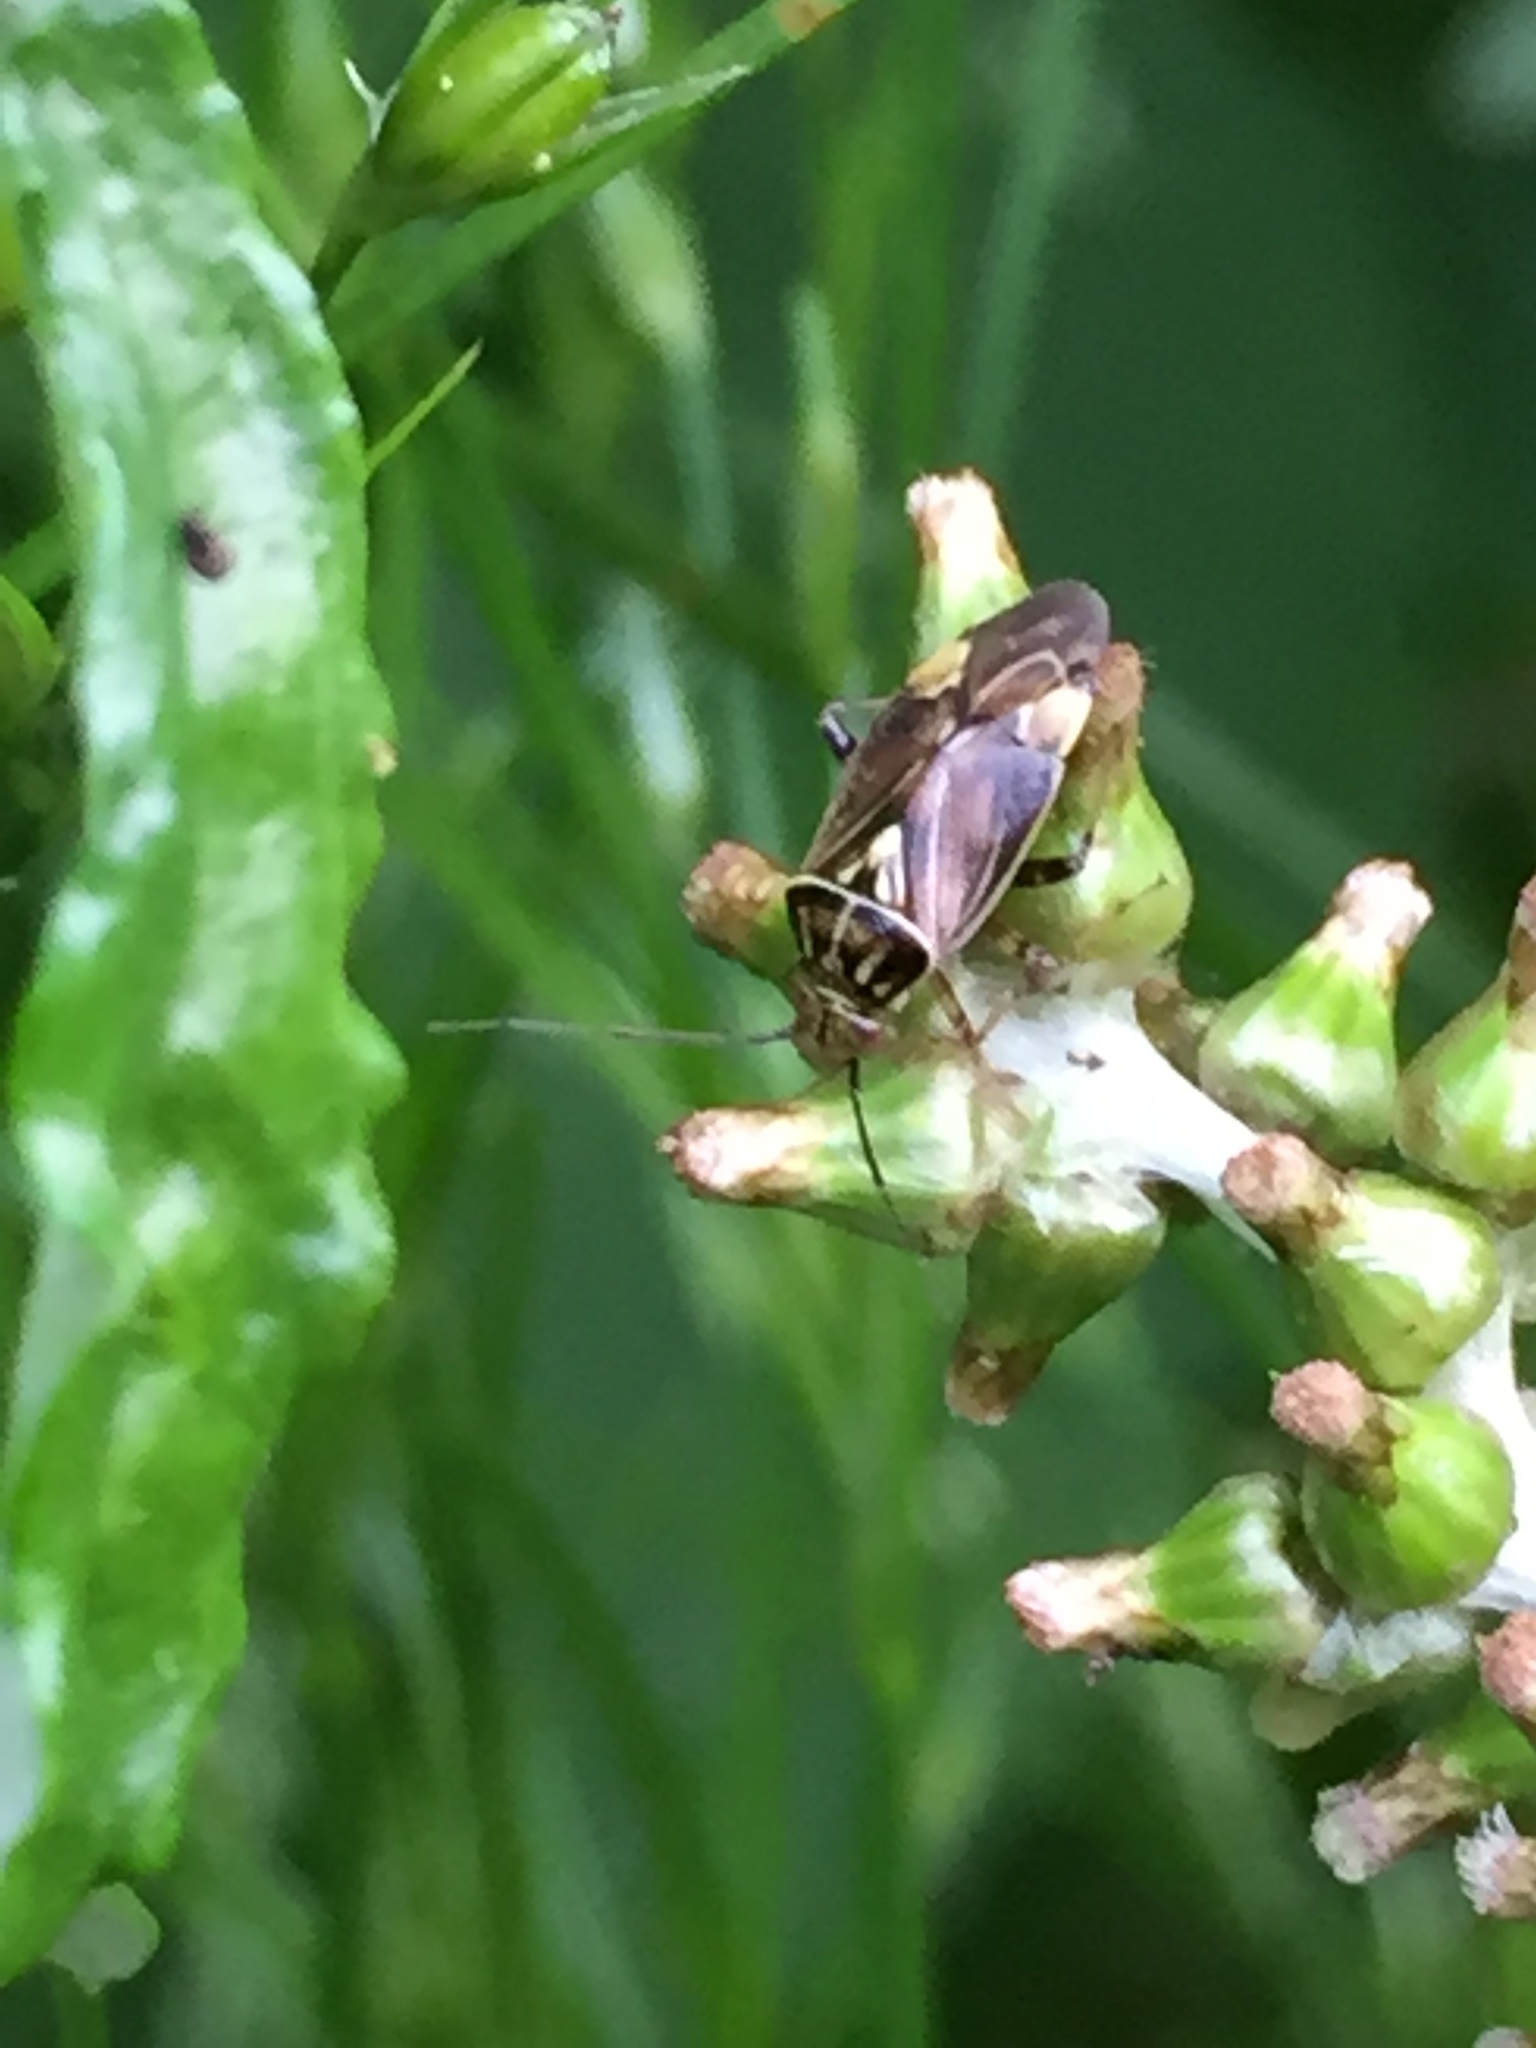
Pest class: lygus_bug